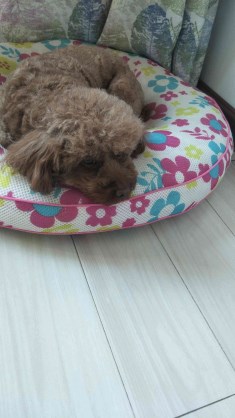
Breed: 7449-n000128-teddy